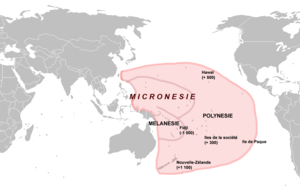
Carte du pacifique, avec un focus sur la Micronésie (Français)
L'Océanie est un ensemble géographique dont les frontières sont discutées, mais qui regroupe généralement l'Australie, la Nouvelle-Guinée, la Mélanésie, la Micronésie et la Polynésie.